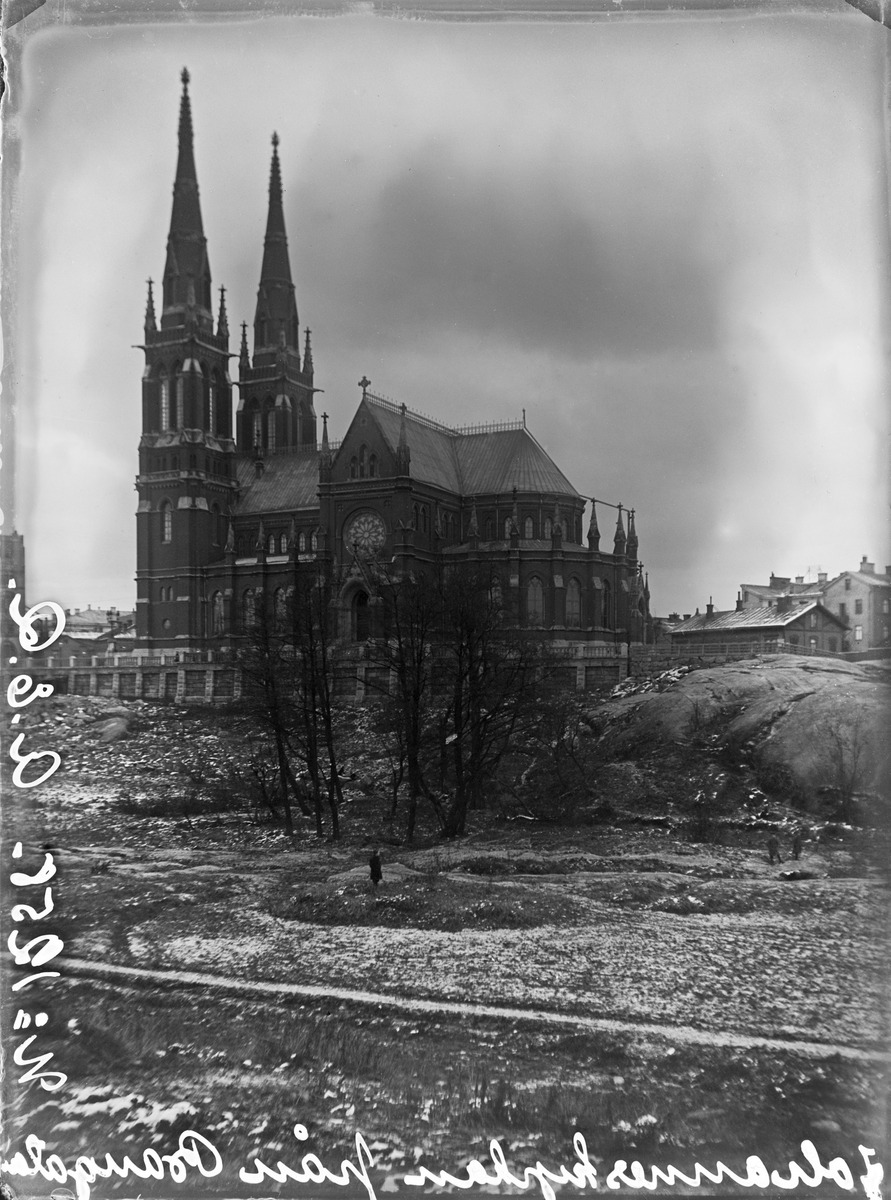
Johanneksen kirkko Ratakadulta nähtynä
sisällön kuvaus: Johanneksen kirkko Ratakadulta nähtynä. mustavalkoinen
Kuvaaja: Rosenbröijer, A.E., valokuvaaja
Ajankohta: kuvausaika 1914
Paikka: Suomi, Uusimaa, Helsinki, Ullanlinna Helsinki, Korkeavuorenkatu 12
Aiheet: kirkkorakennukset, julkiset rakennukset Johanneksen kirkko